Alessandra Amoroso

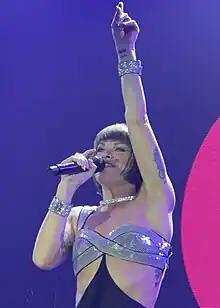
Amoroso in 2023

Alessandra Amoroso (born 12 August 1986) is an Italian singer. She was the winner of the 2009 edition of the Italian talent show "Amici di Maria De Filippi". Since then, she has published nine studio albums and two live albums, topping the Italian Albums Chart eight times. Amoroso has also released successful singles and collaborations, including three number one hits, selling over 3 million records in Italy.